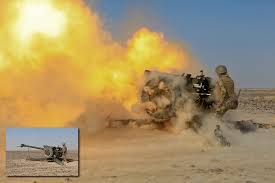
Label: D-30